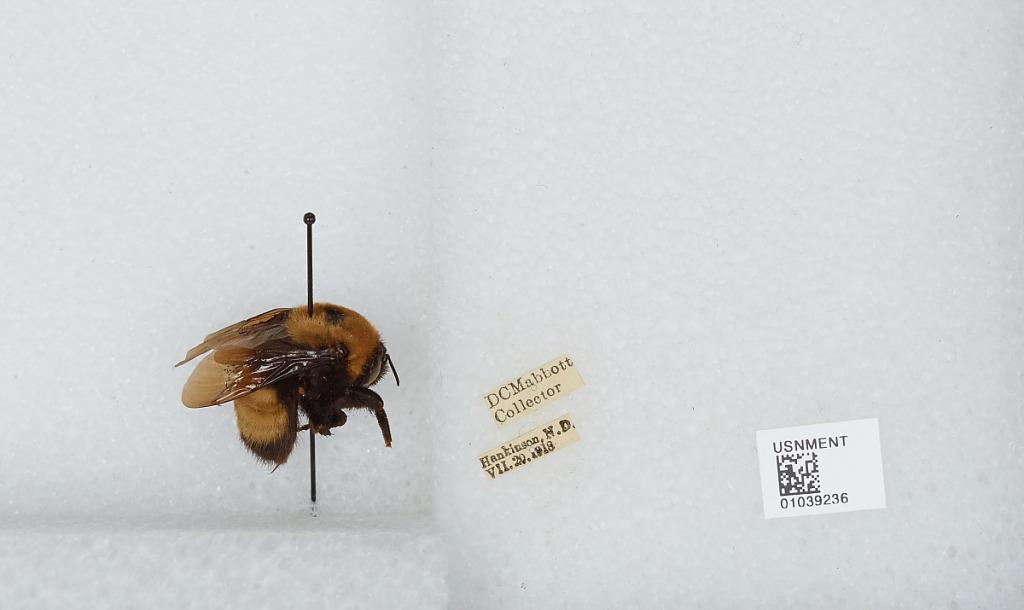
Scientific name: Bombus (Bombus) nevadensis Cresson
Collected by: D. Mabbott
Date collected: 1918-7-20
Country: United States
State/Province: North Dakota
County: Richland
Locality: Hankinson
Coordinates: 46.0703, -96.9014